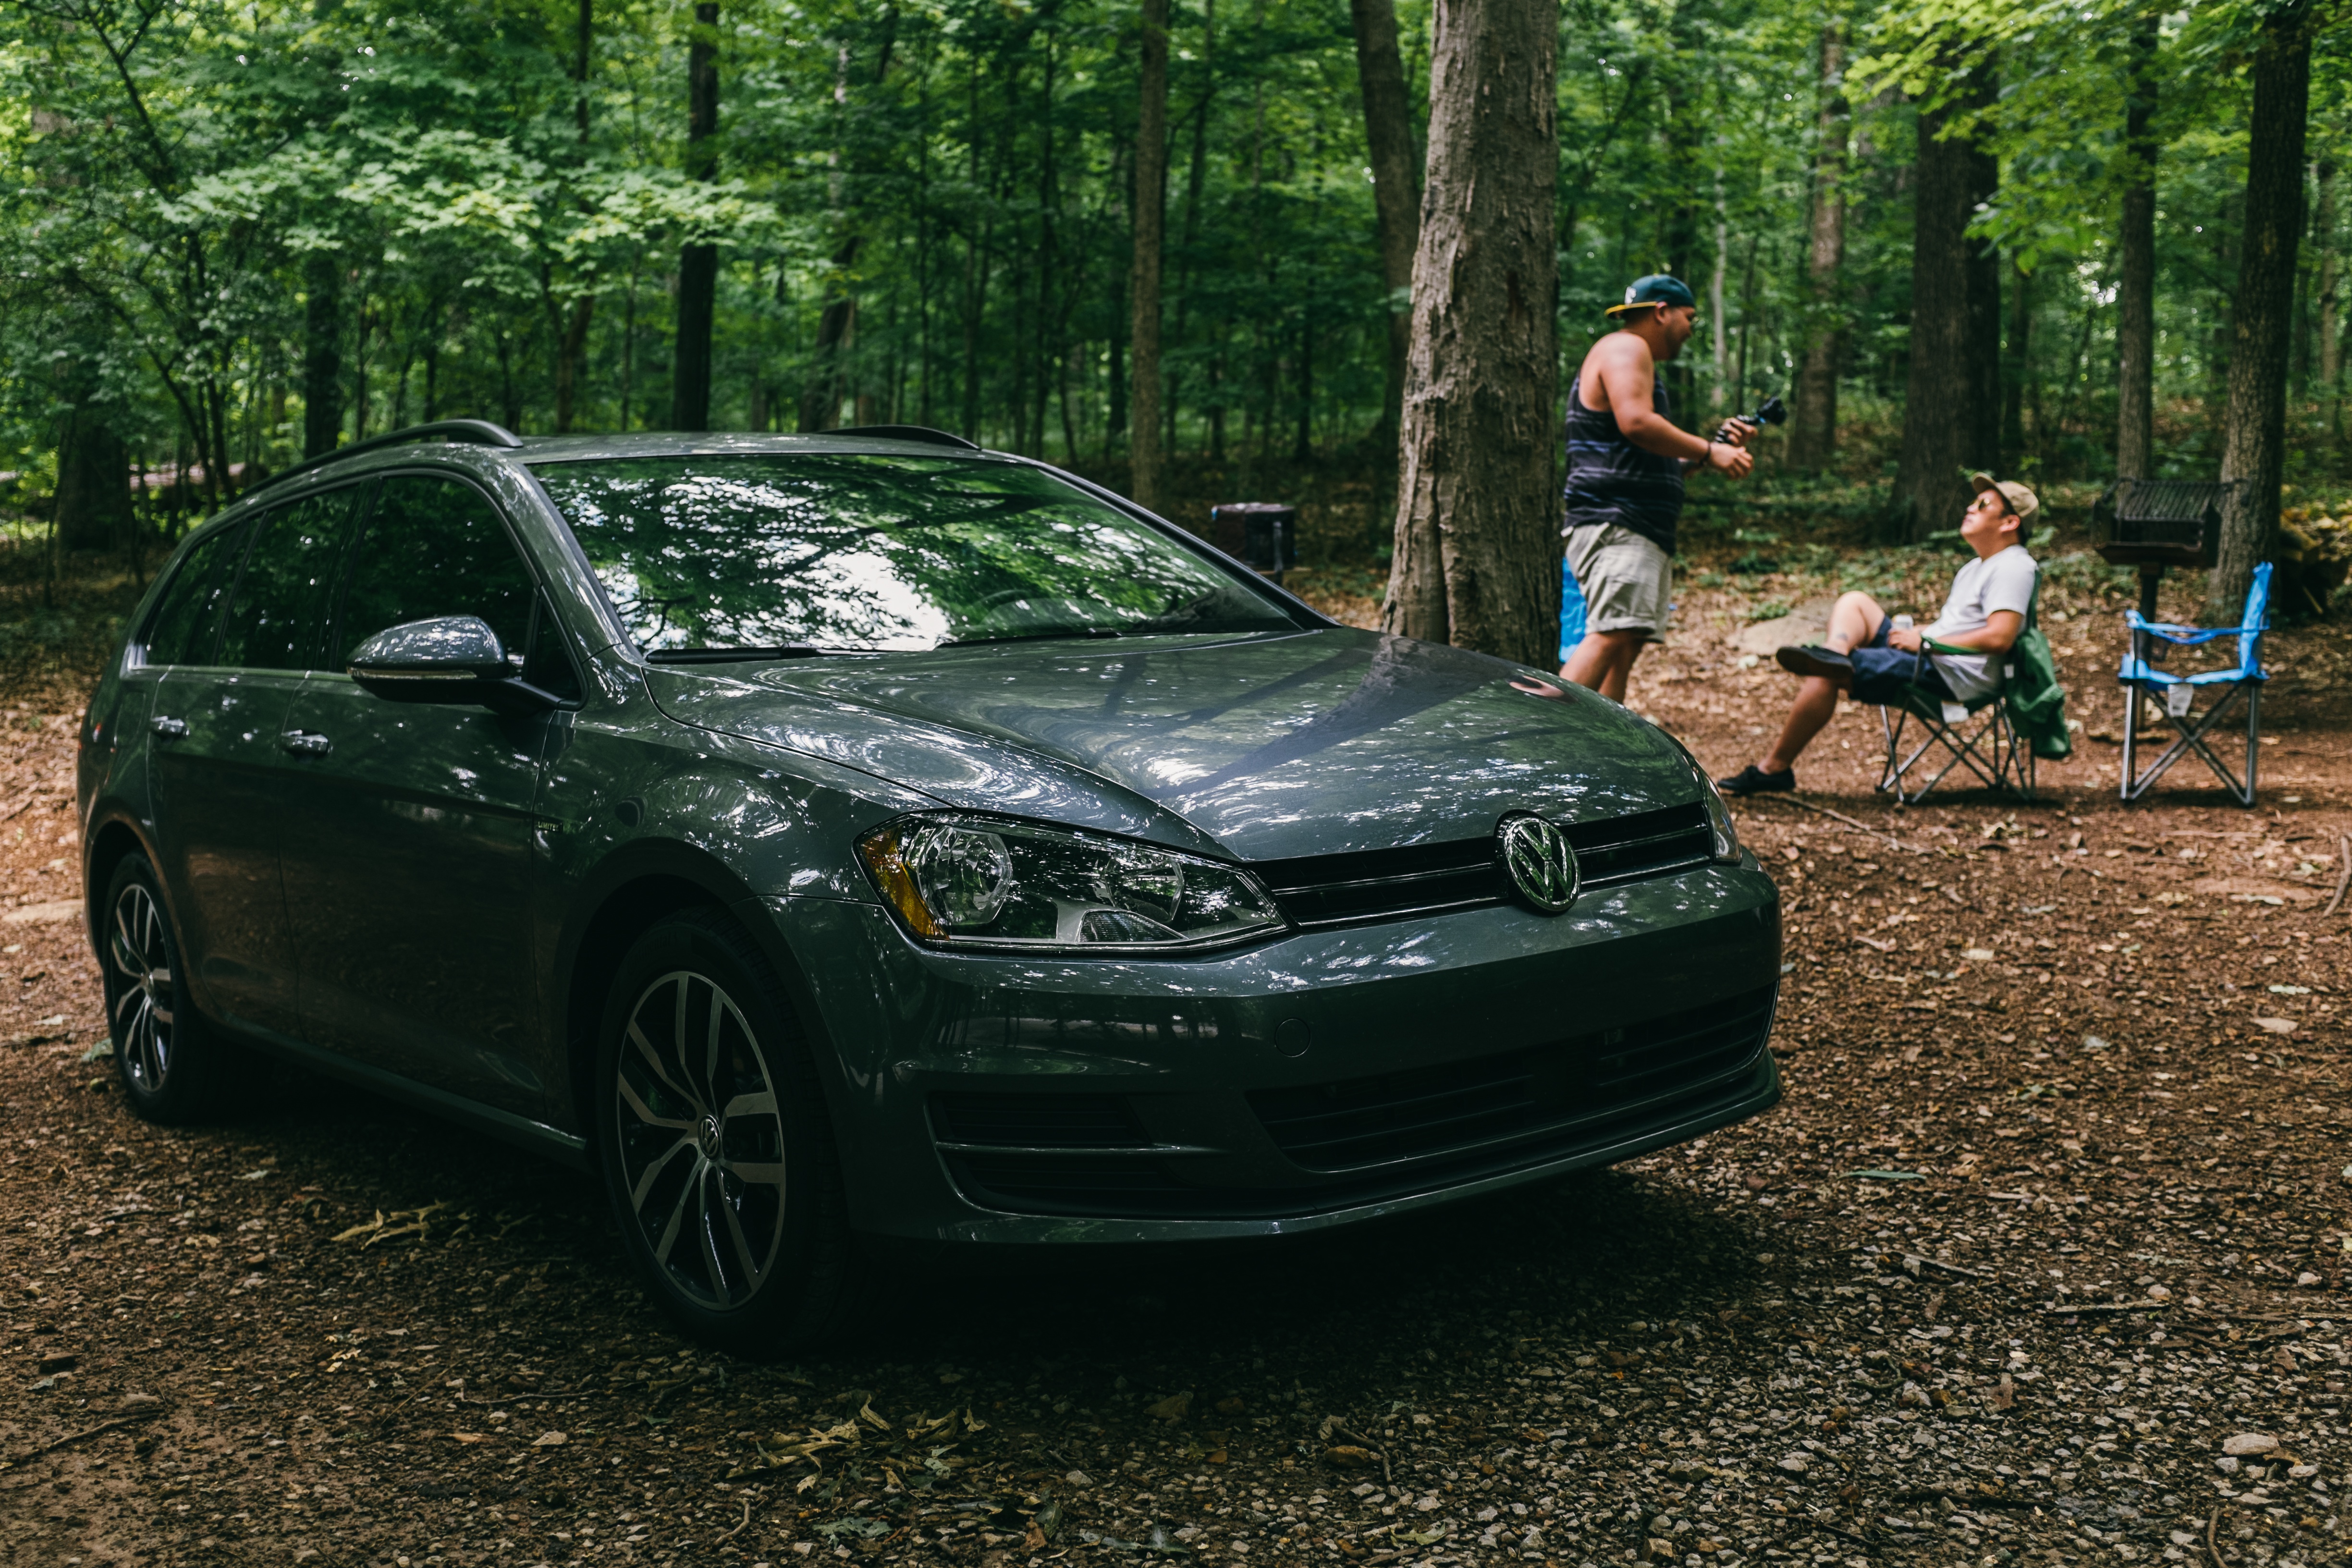
car, wheel, volkswagen, vehicle, bumper, city car, land vehicle, automobile make, automotive exterior, automotive design, volkswagen gti, volkswagen golf